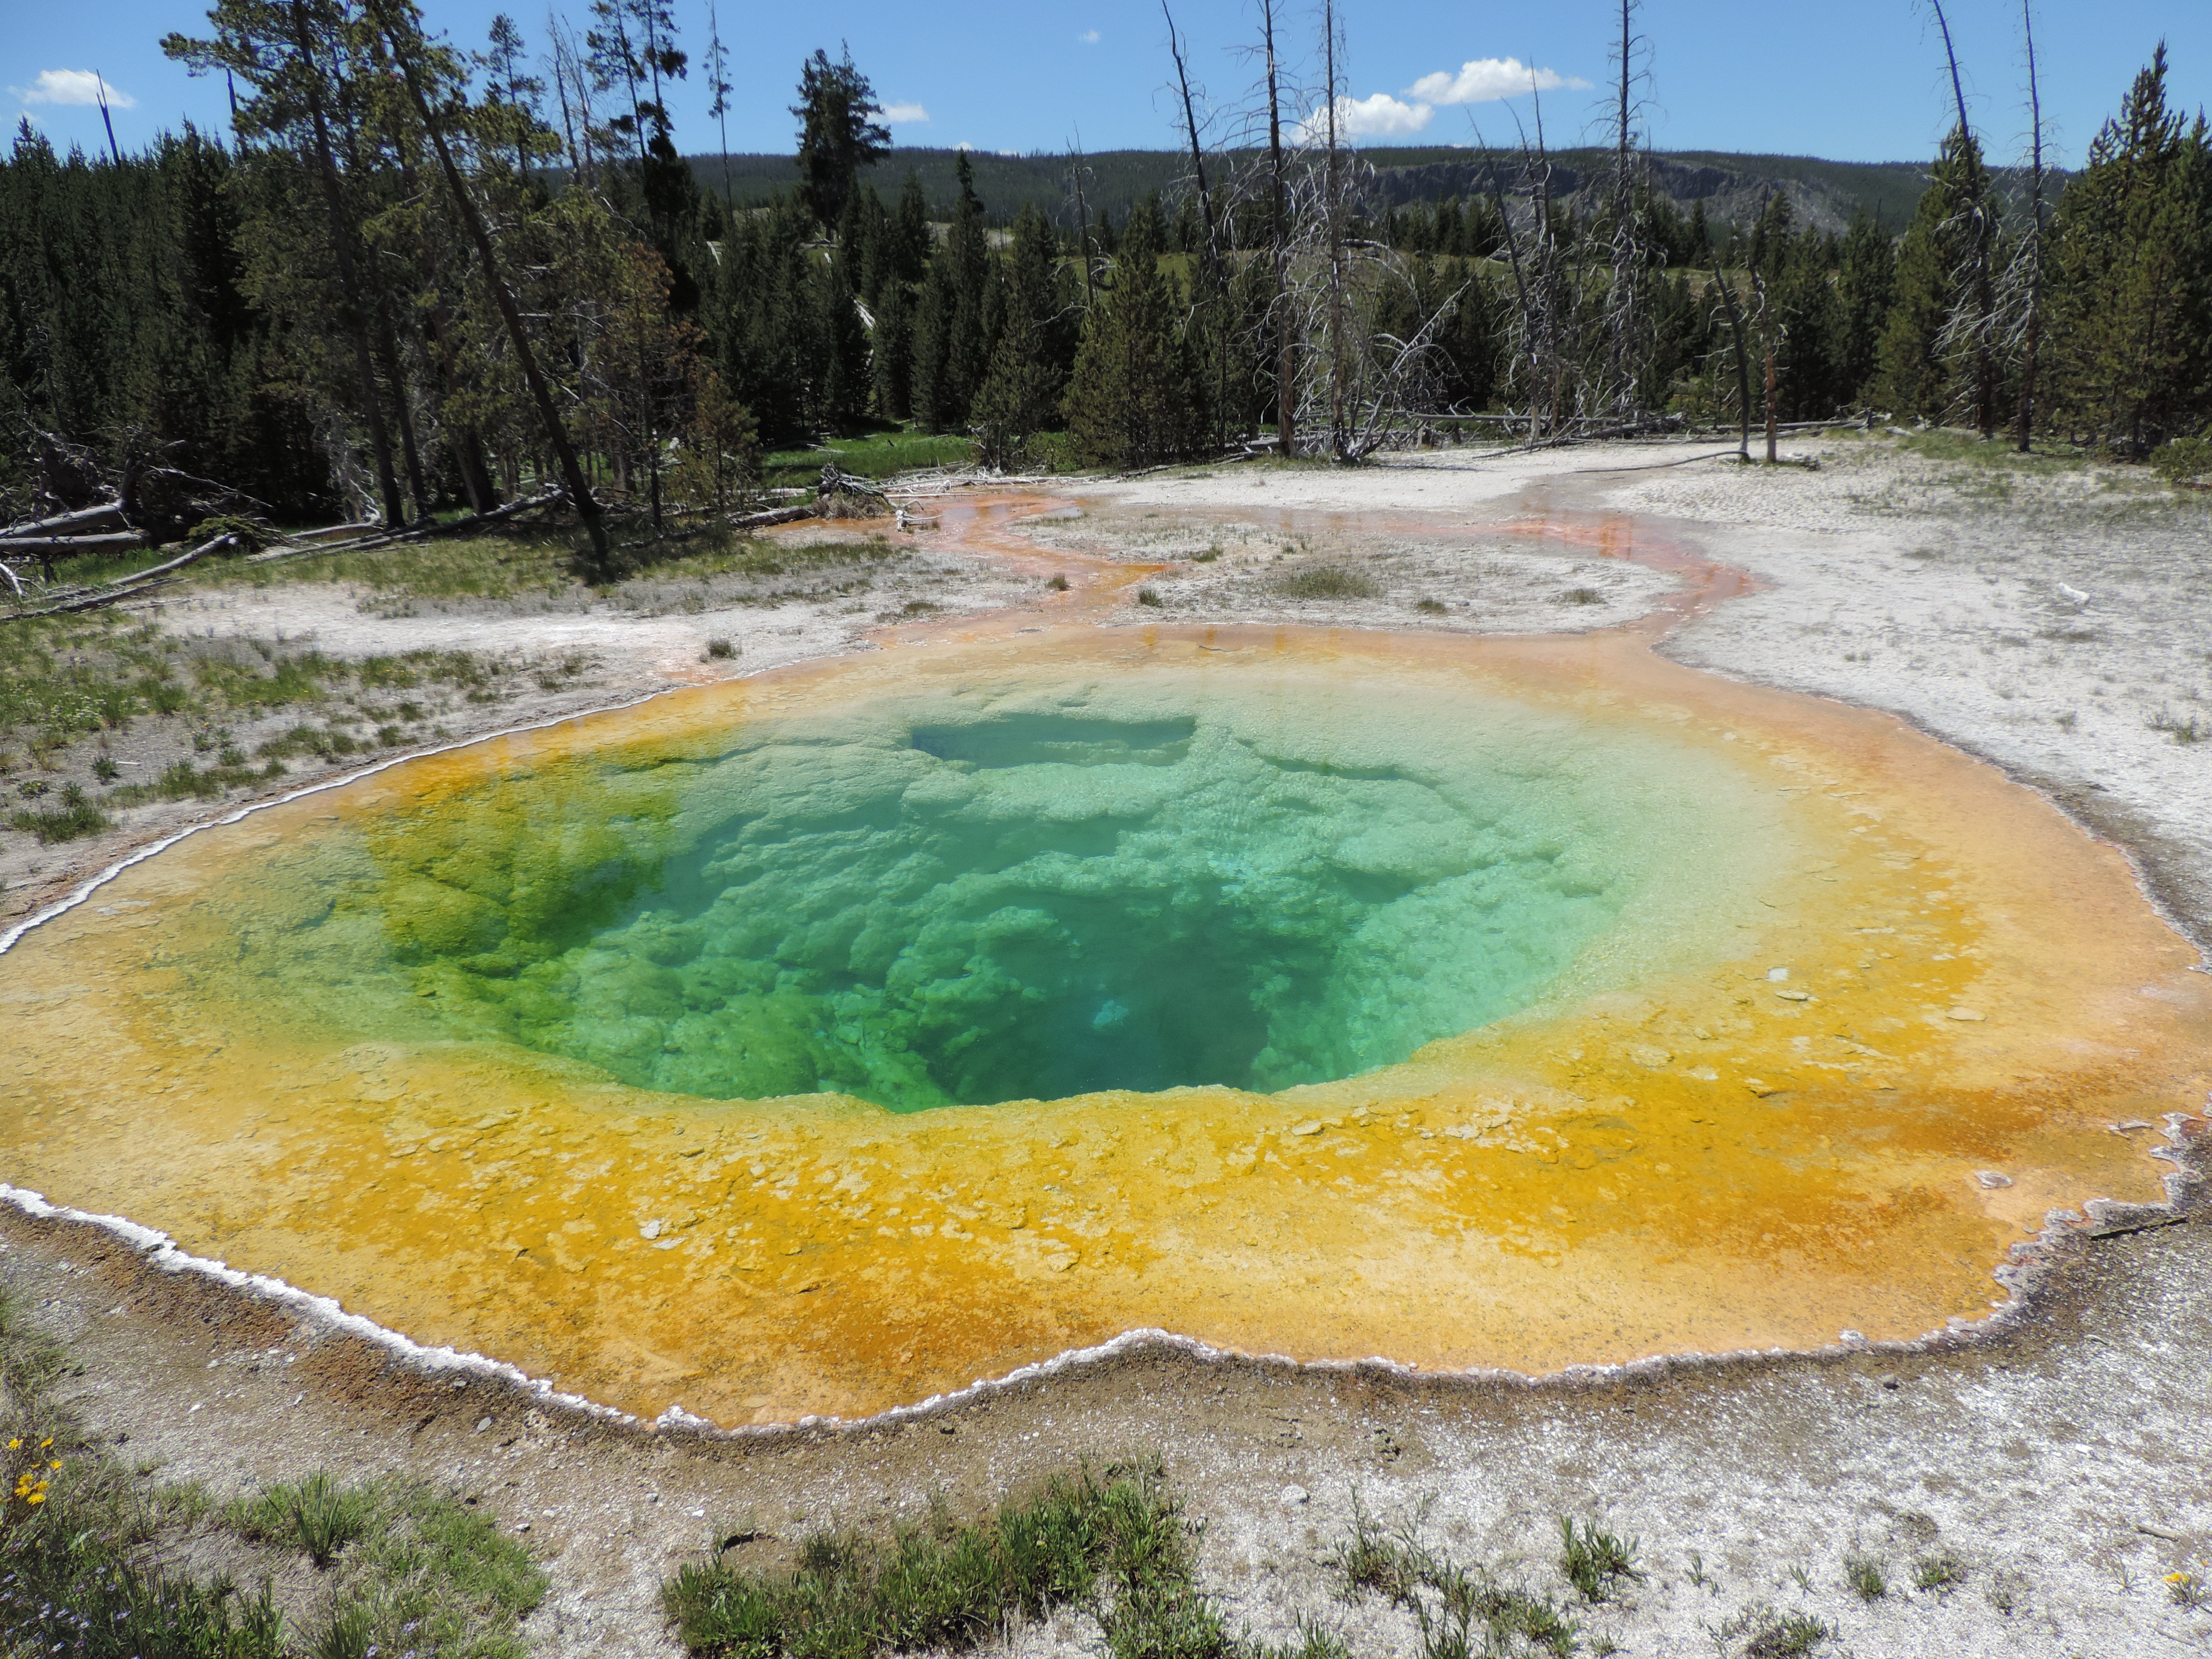
pond, swimming pool, body of water, yellowstone, geothermal, hot spring, water feature